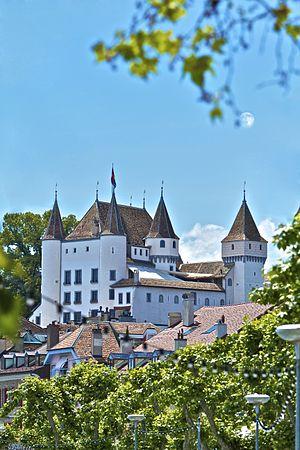
Château De Nyon This is an image of a cultural property of national significance in Switzerland with KGS number 6332
Nyon est une ville et une commune suisse du canton de Vaud, située dans le district de Nyon, dont elle est le chef-lieu.